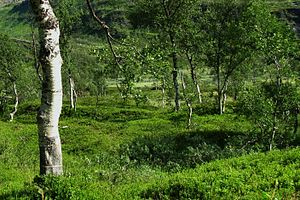
Allerødtiden
Subalpin birkeskov i Norge. Sådan kan det have set ud i Danmark i Allerødtid
Allerødtiden er en periode i slutningen af sidste istid, ca. 11.800-10.600 f.Kr. Det var en varmere periode mellem ældre og yngre dryas, hvor temperaturen var ca. 13°-14 °C. Betegnelsen er internationalt kendt i geologiske og arkæologiske sammenhænge.